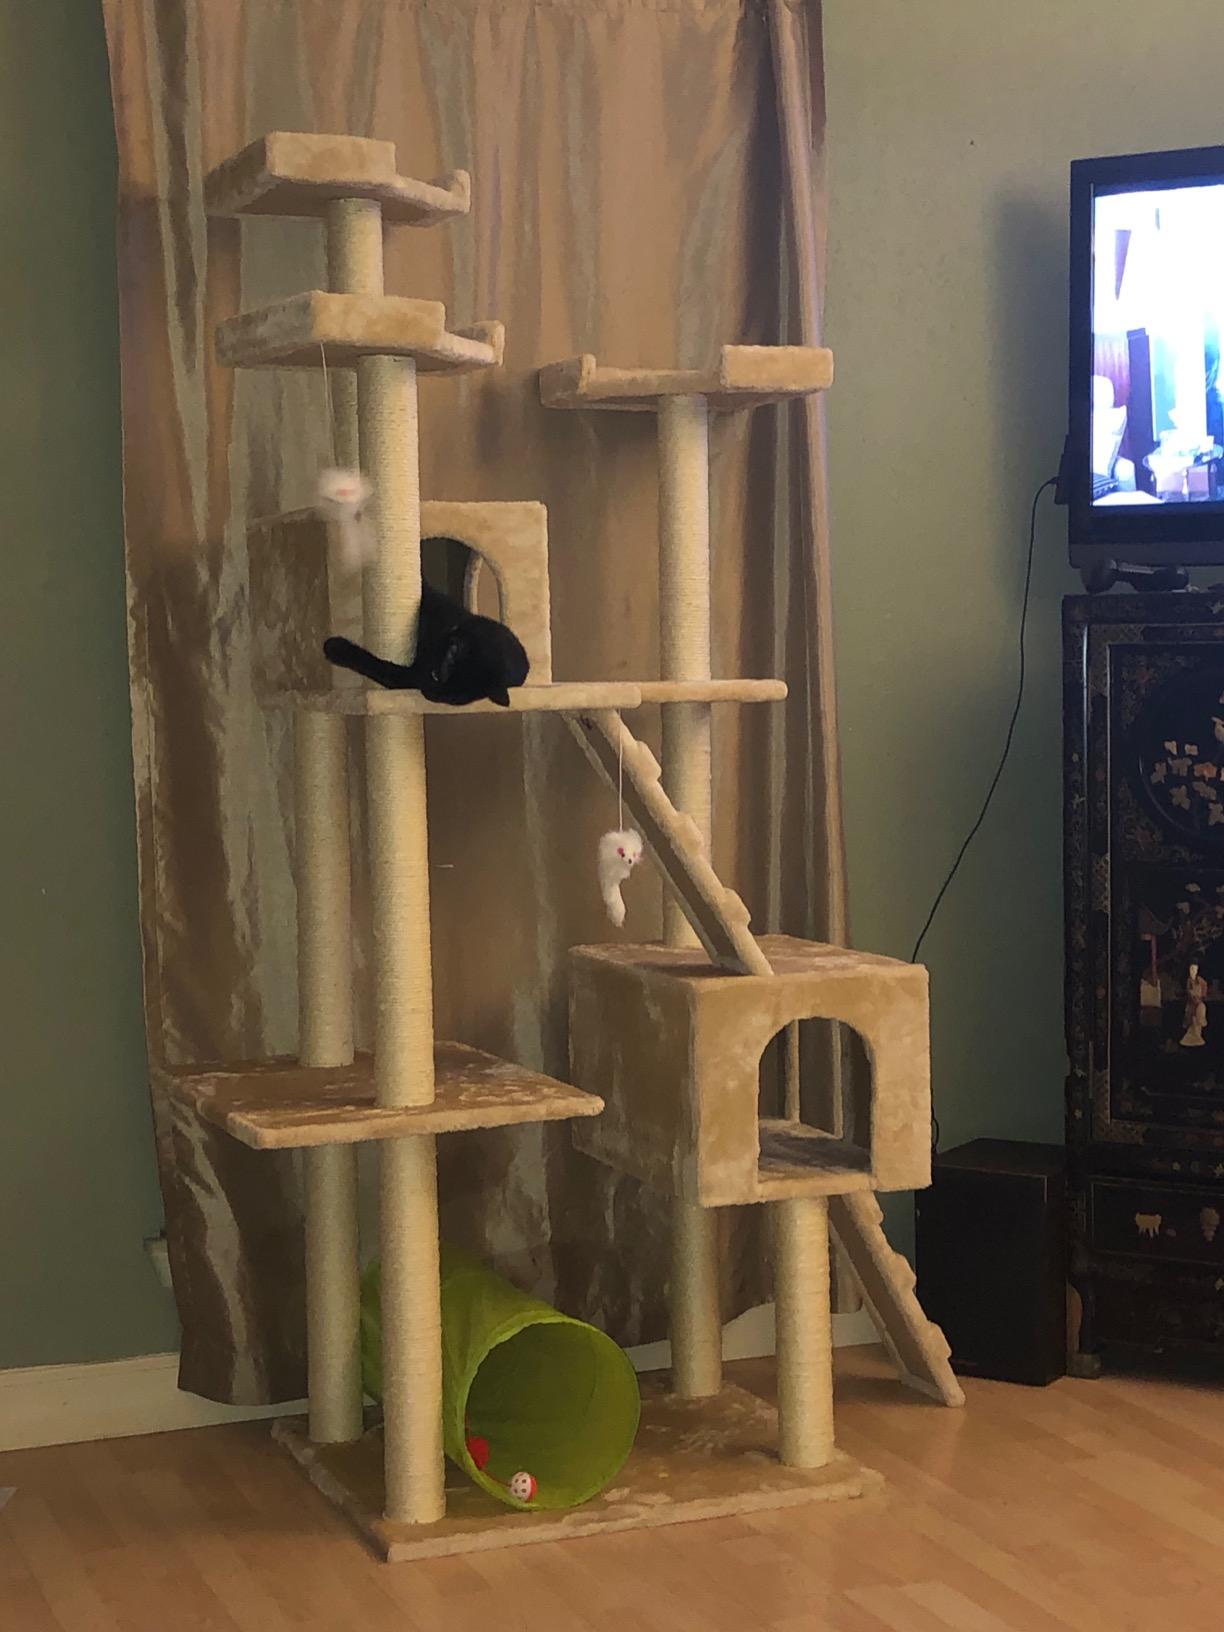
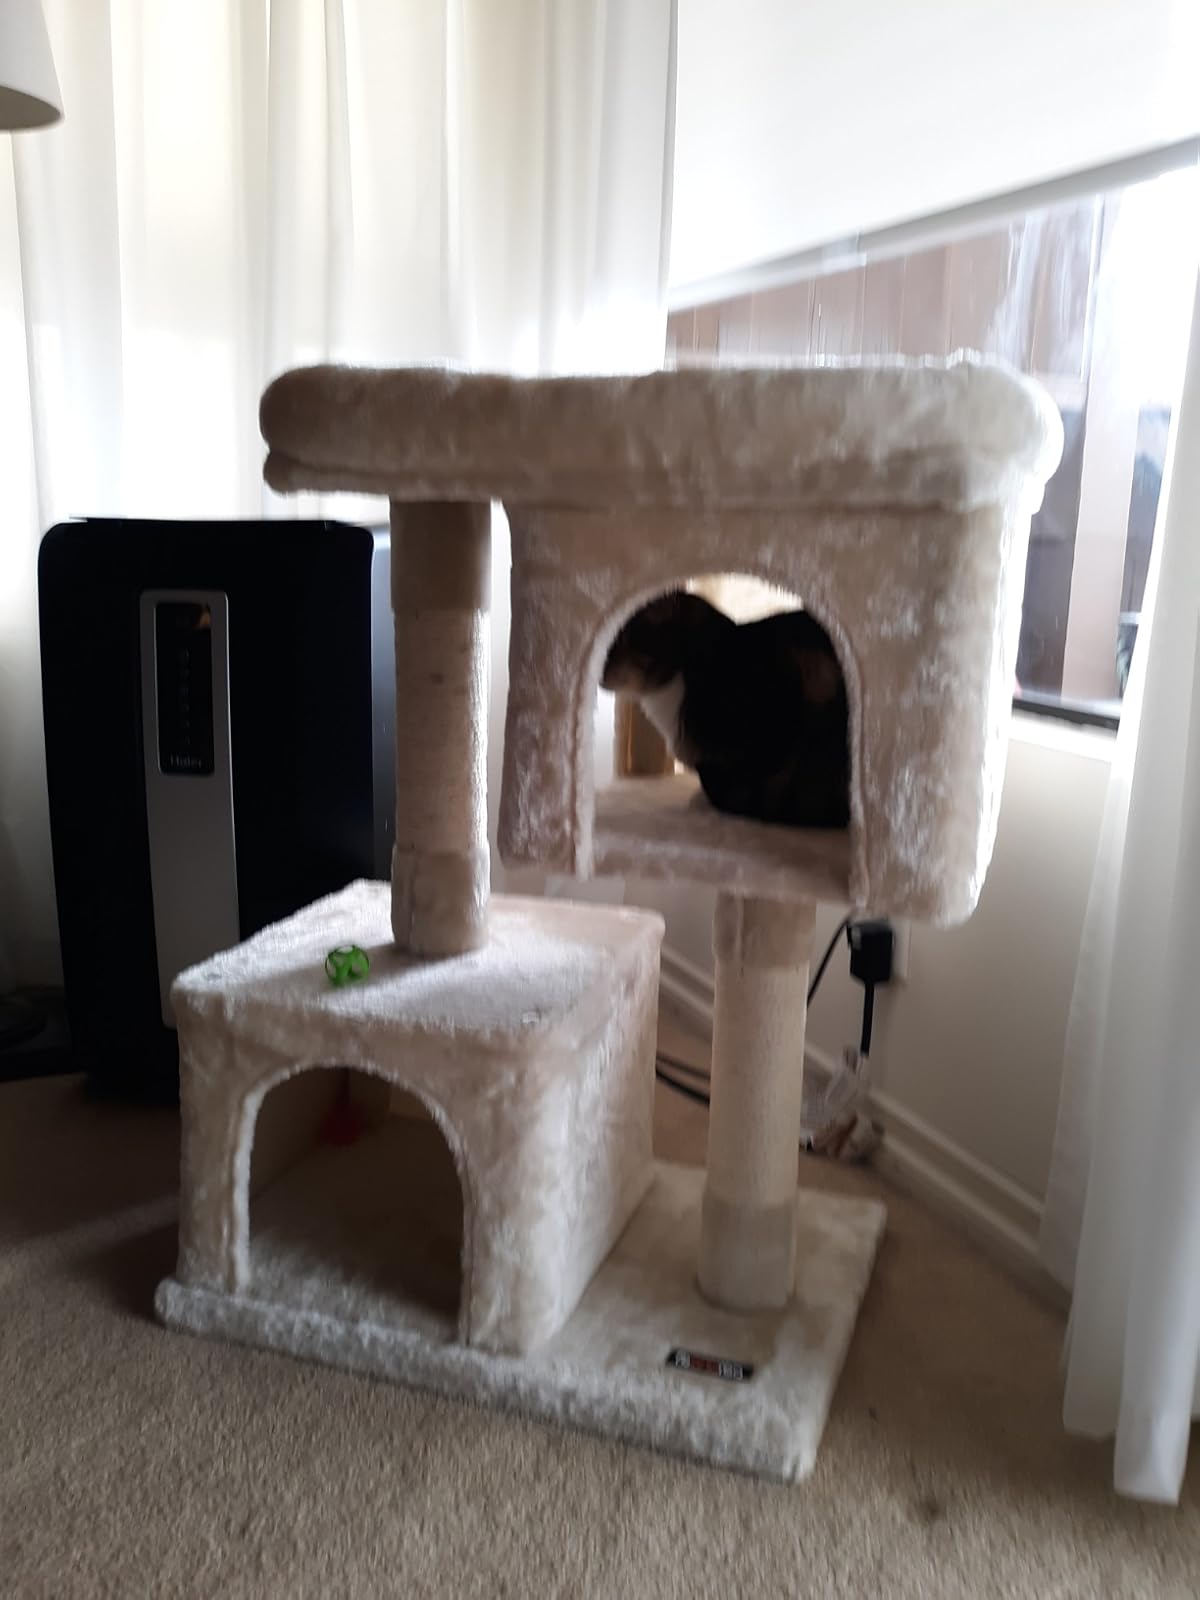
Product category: items_cat tree
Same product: no